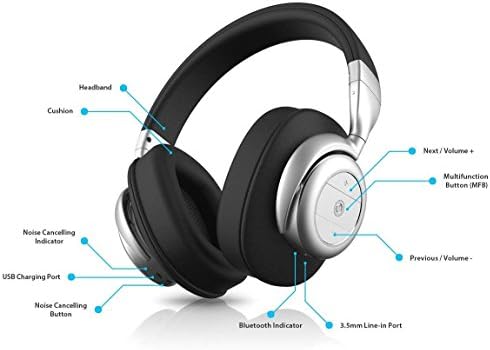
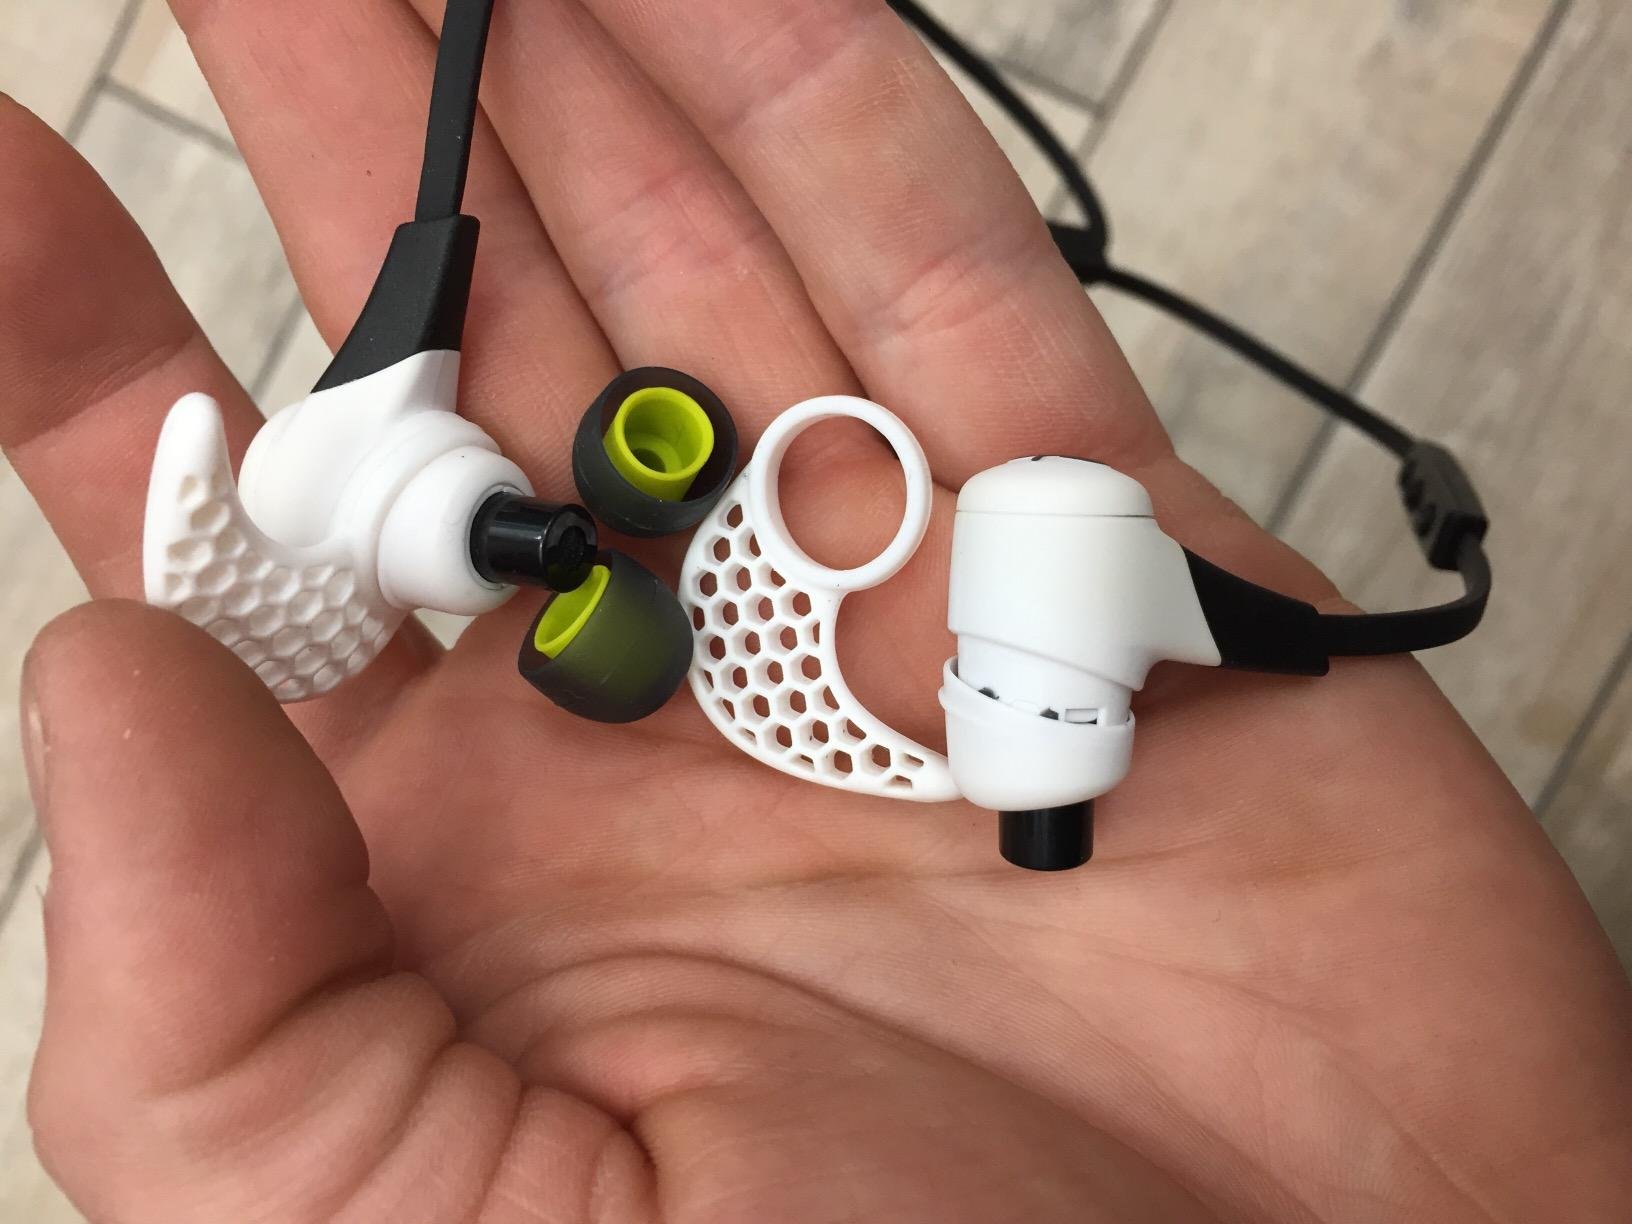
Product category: headphones
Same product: no